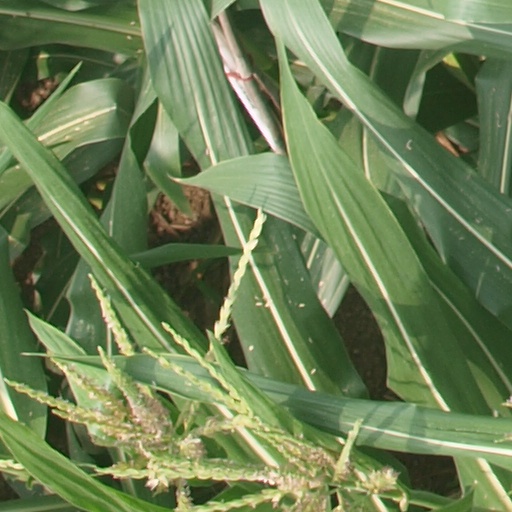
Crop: maize; corn